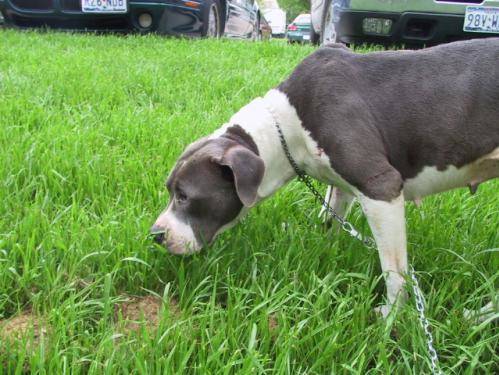
Label: dog